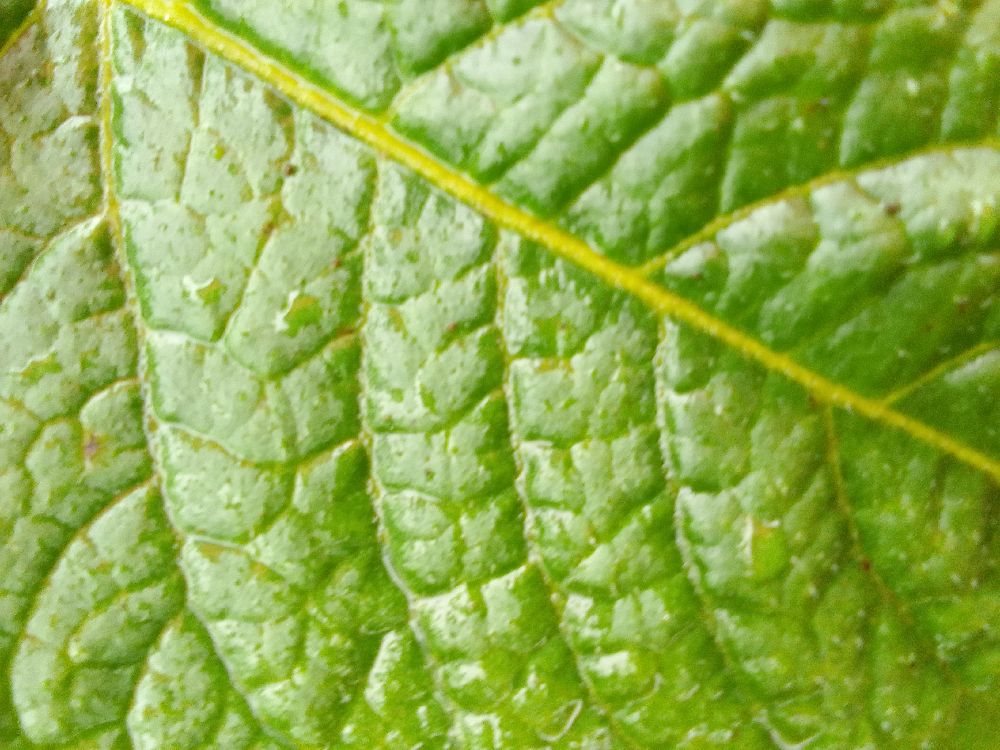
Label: Healthy